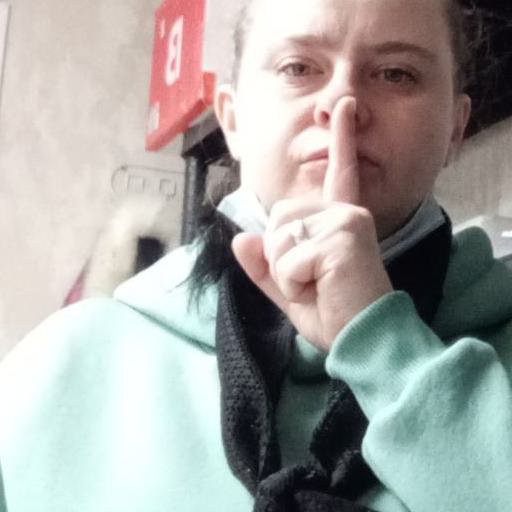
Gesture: mute